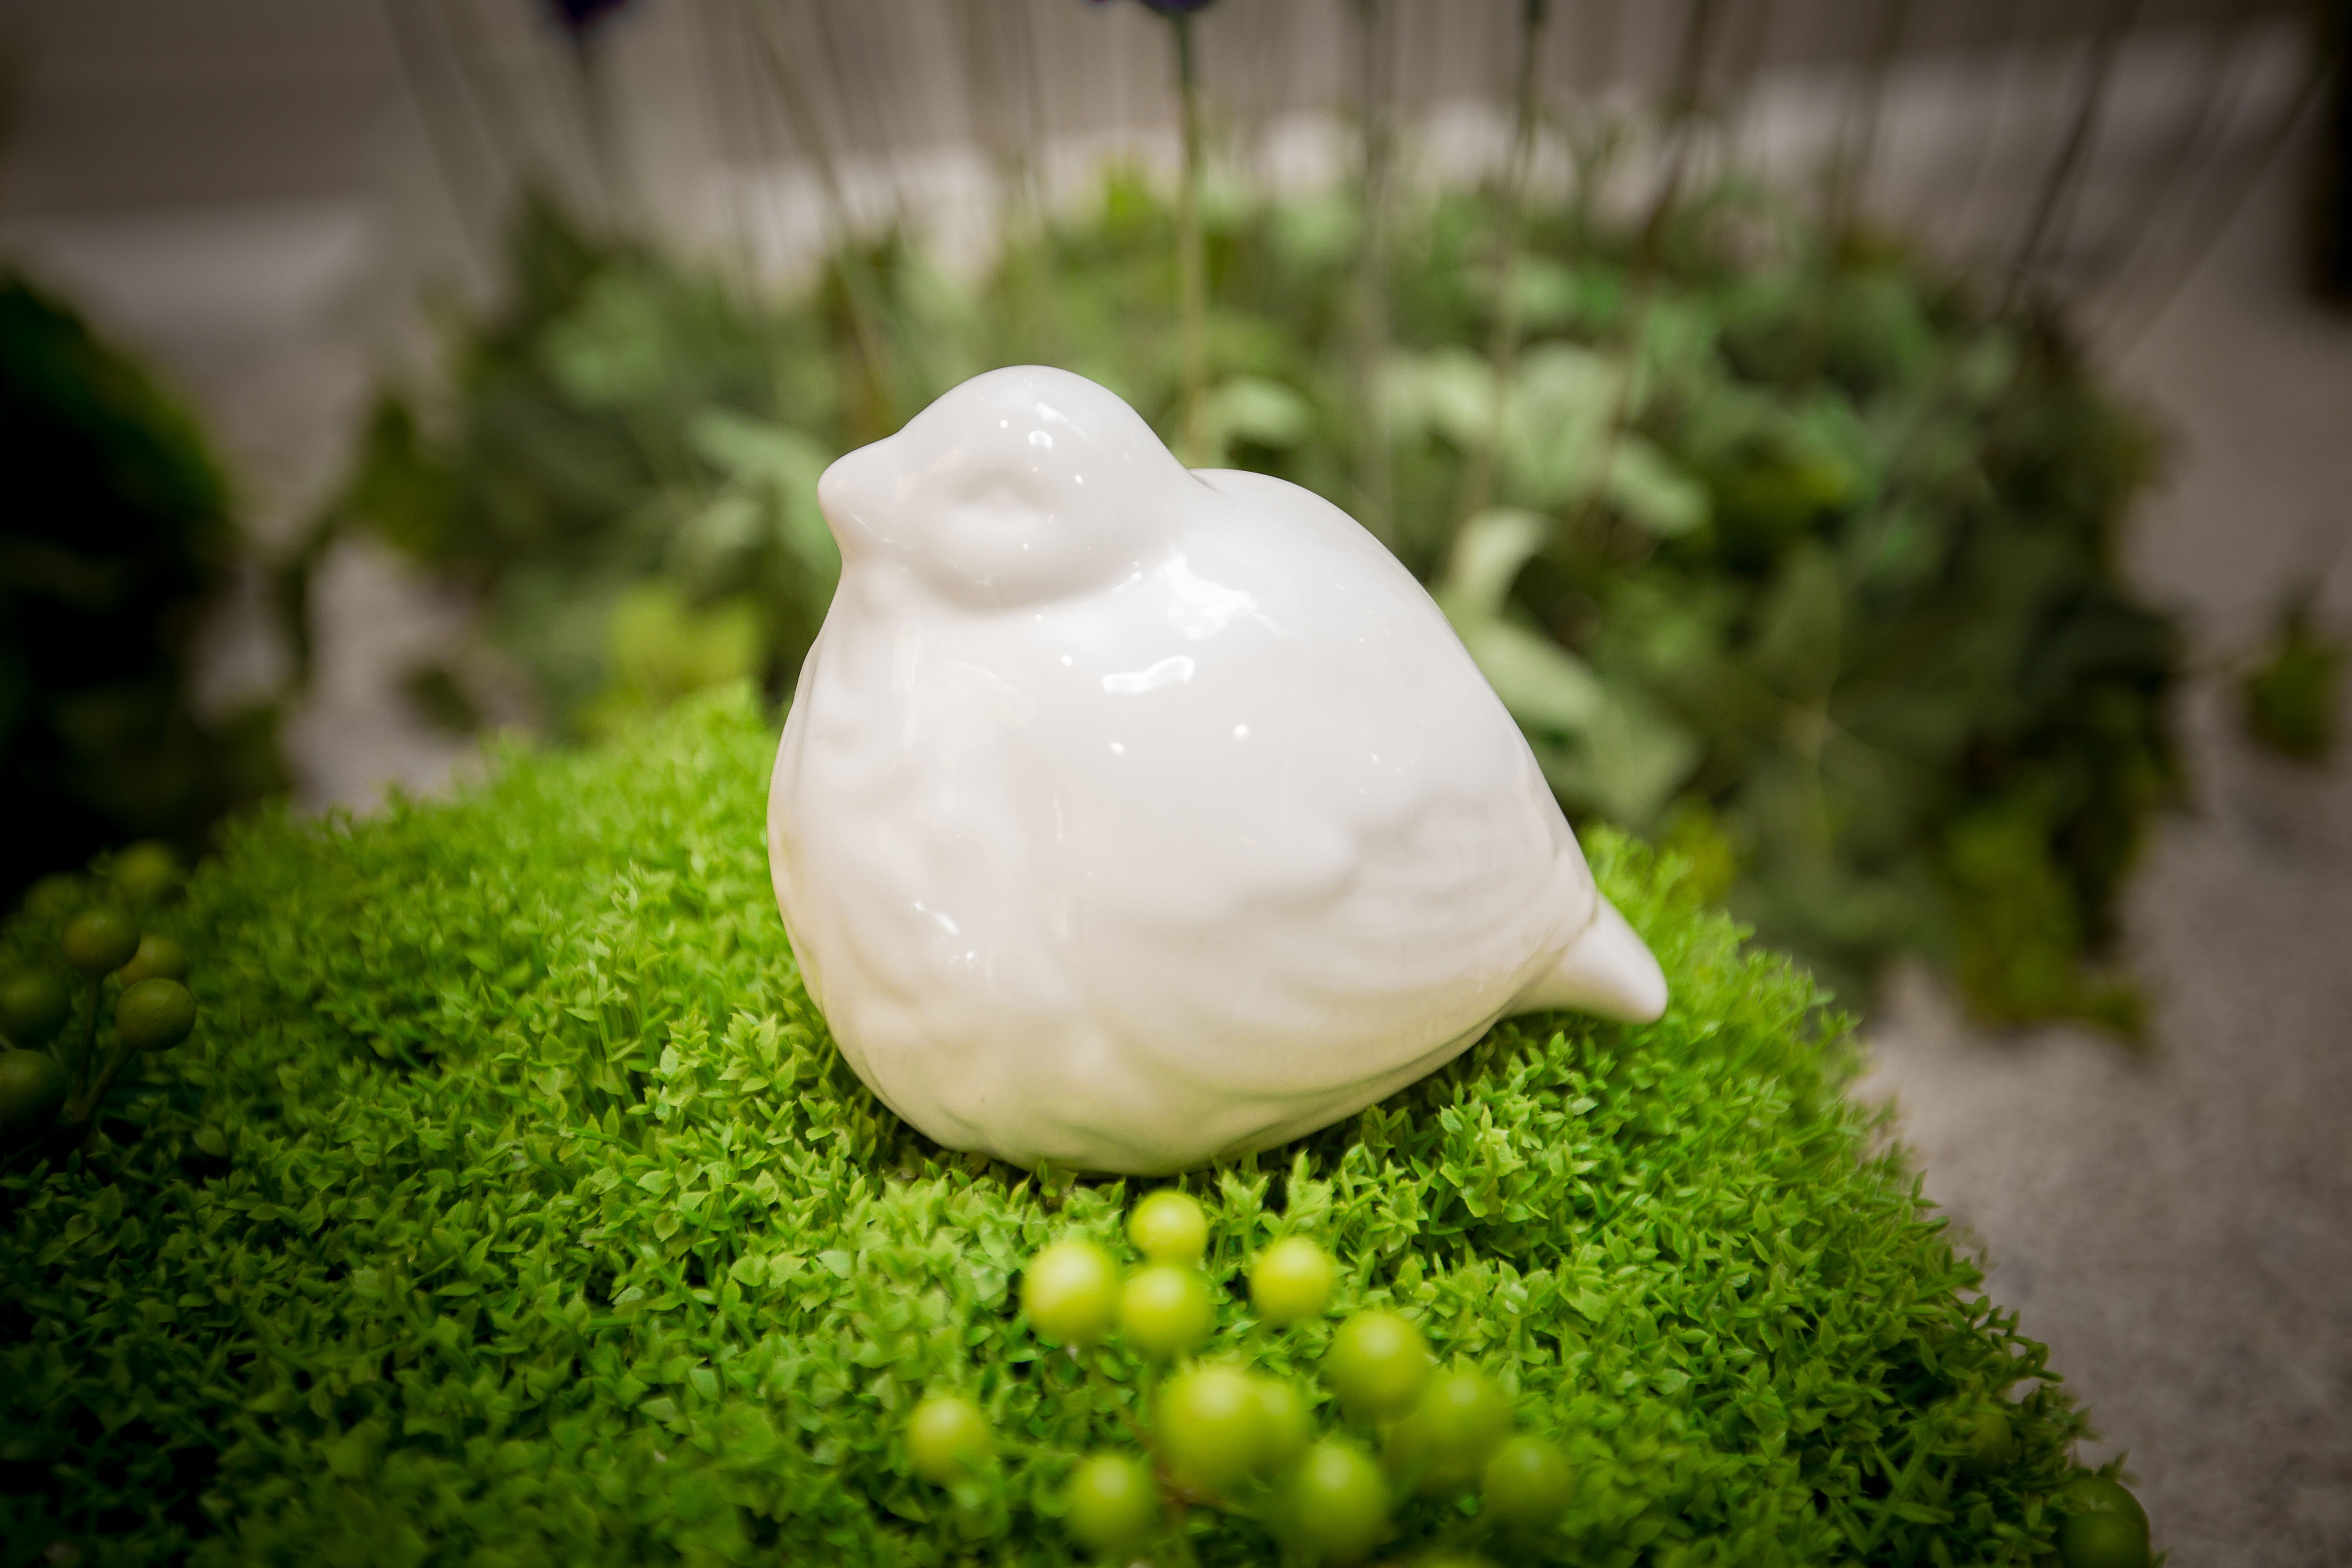
grass, bird, white, leaf, flower, food, green, flora, ornament, sculpture, art, decorations, macro photography